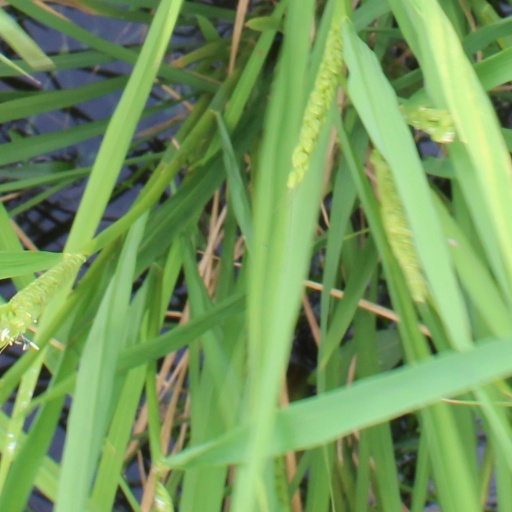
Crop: rice